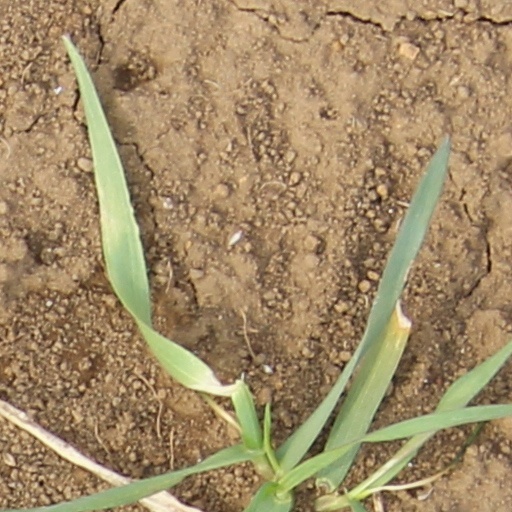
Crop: wheat